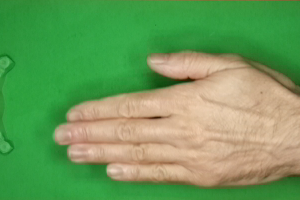
Label: paper